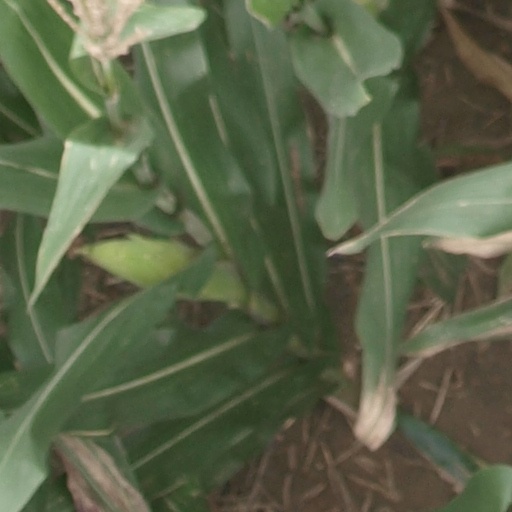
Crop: maize; corn